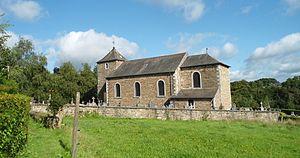
Eglise de Lorcé
Lorcé est une section de la commune belge de Stoumont, située en Région wallonne dans la province de Liège.
Cette page regroupe l'ensemble du patrimoine immobilier classé de la ville belge de Stoumont.
L'église Saint-Georges est un édifice religieux situé dans le village de Lorcé faisant partie de la commune belge de Stoumont en province de Liège.